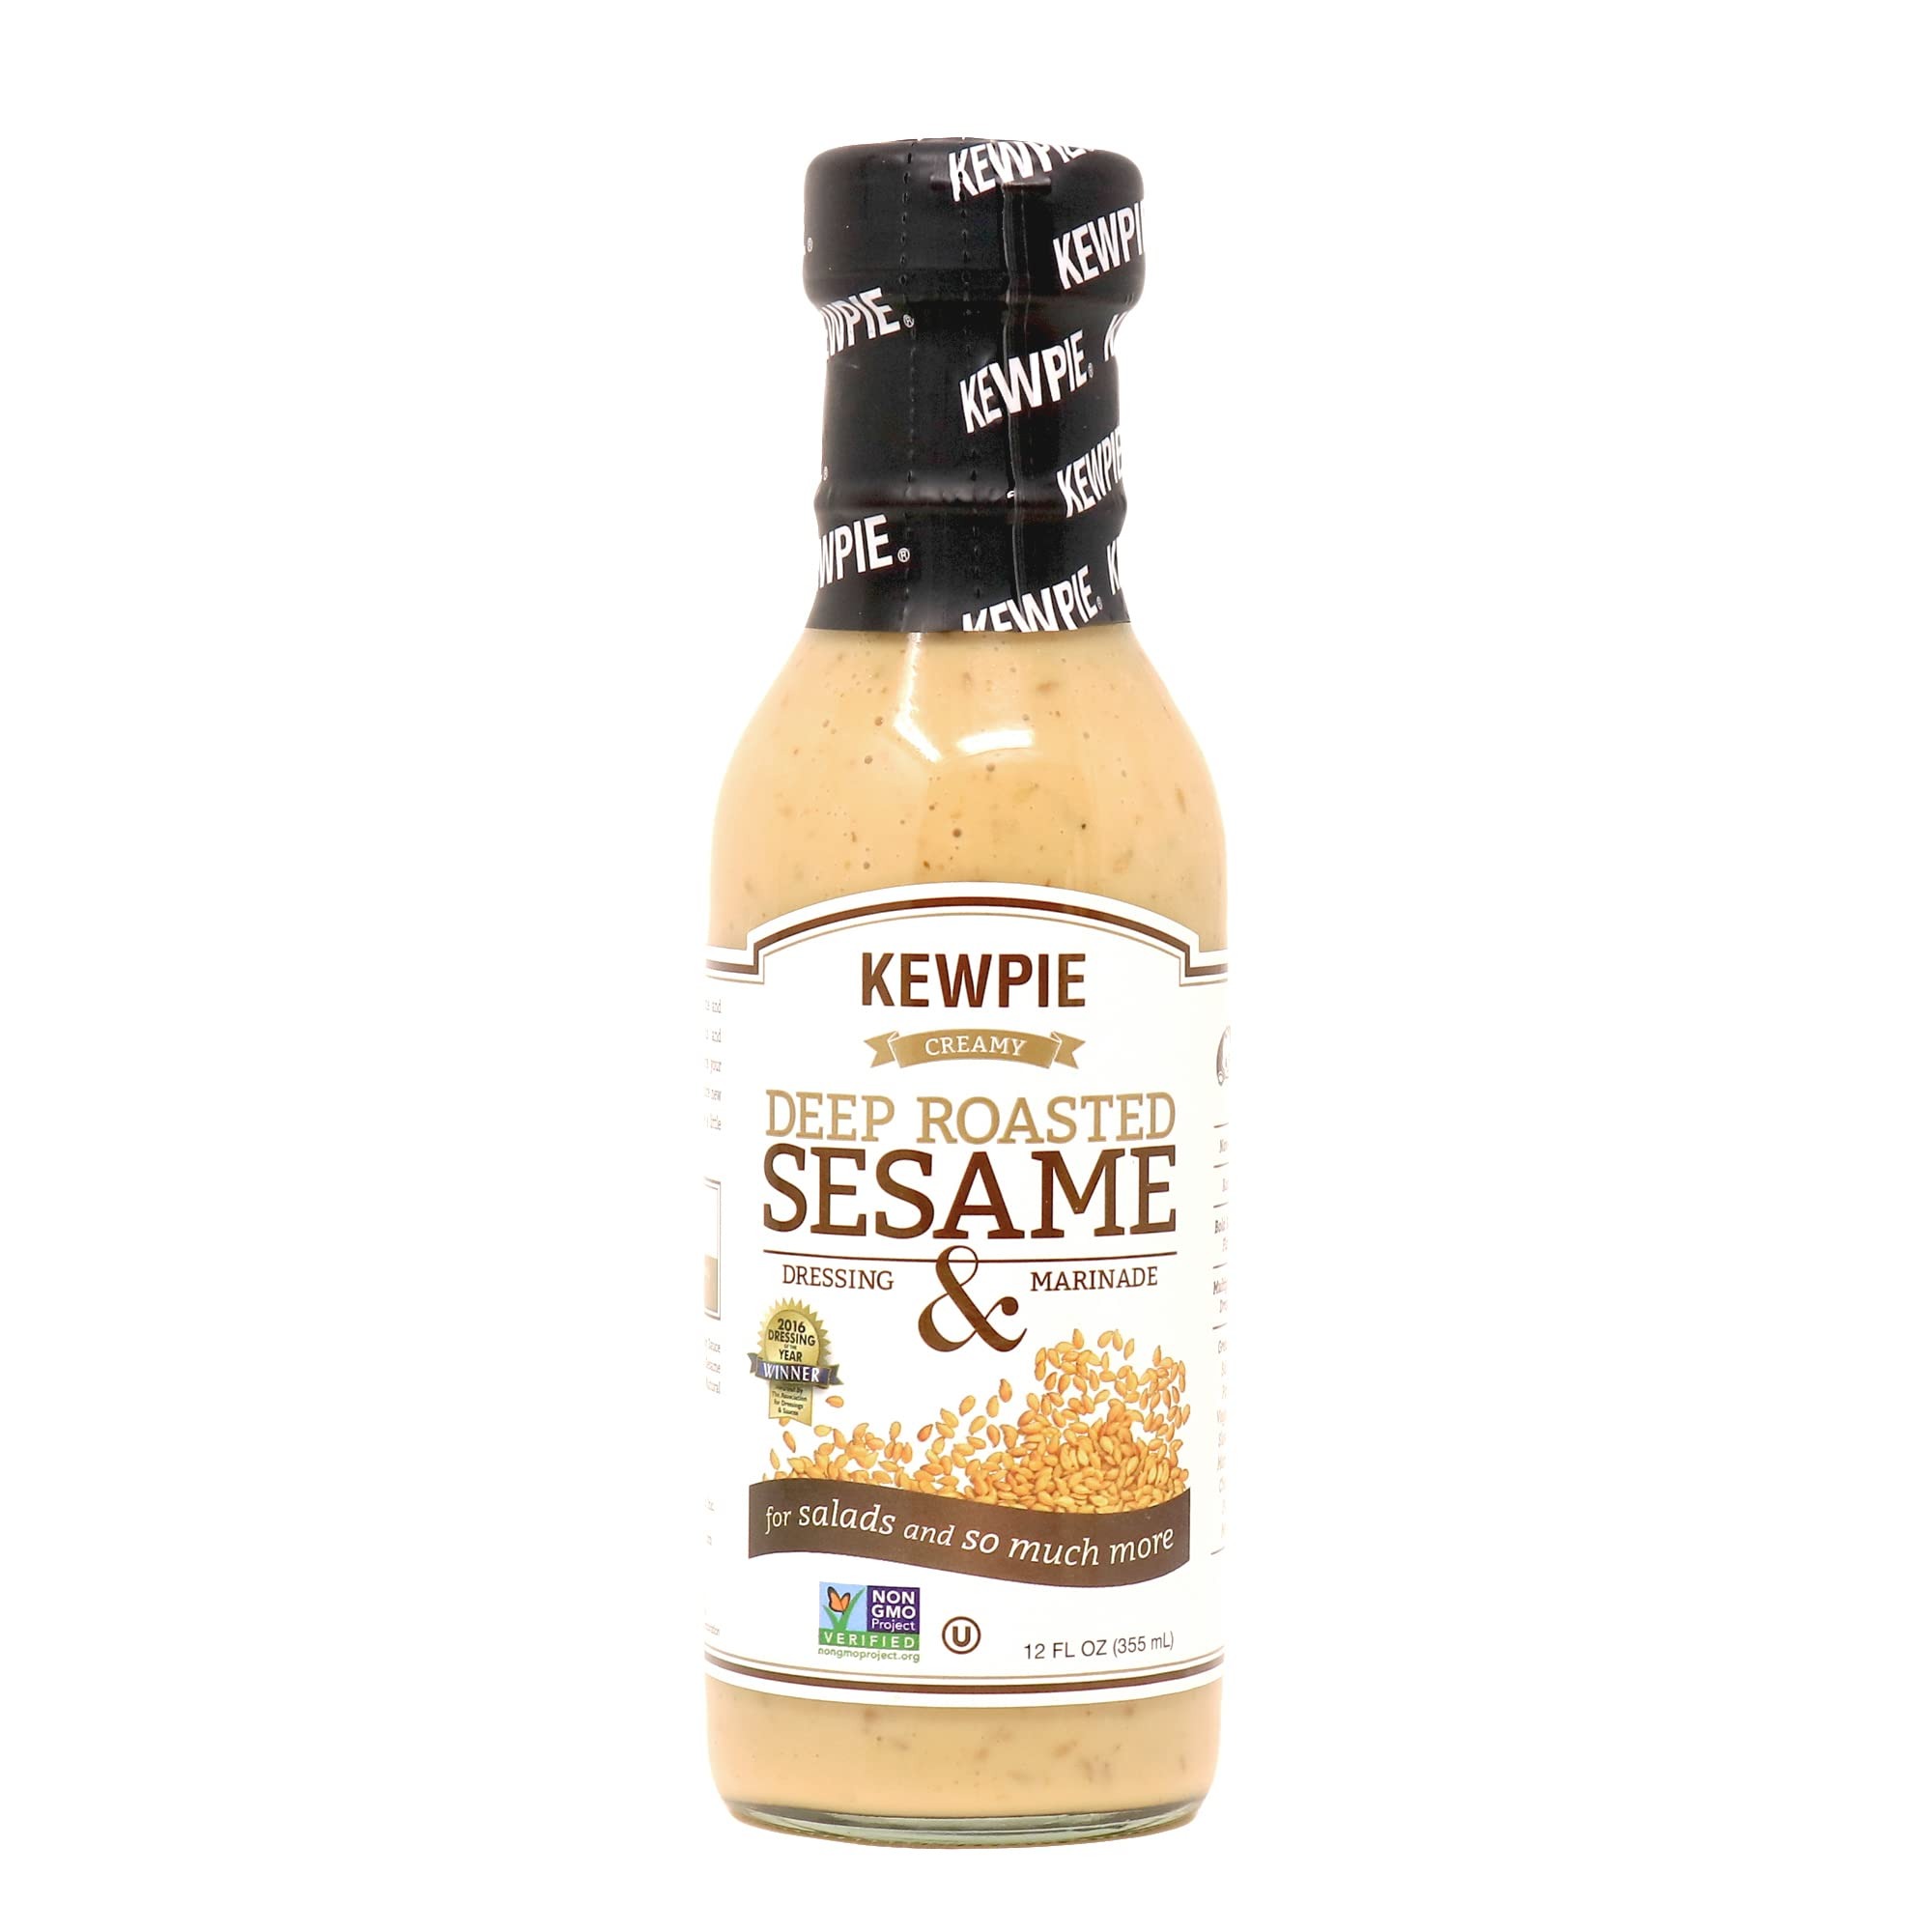
Item Name: [KEWPIE] Deep Roasted Sesame Dressing, Dressing of the Year Winner, Best Asian Dressing and Marinade, 12oz (Pack of 2)
Product Description: Founded in 1919, Kewpie has been bringing consumers in Japan bold and distinctive flavors for a century. Now, thanks to their expansion into the US, you can taste their award-winning roasted sesame salad dressing without having to import it yourself. This take on the traditional sesame Japanese dressing is full of nutty sesame flavor backed with the taste of soy and finishing with a slightly sweet aftertaste. <br/><br/> Try this versatile dressing as a marinade in your chicken recipes or as a sauce for your pasta salad. Use it as a finishing sauce or a glaze in all your fish recipes. The possibilities are endless, and once you’ve had a taste of this addictive dressing you’ll wonder how your fridge ever survived without it. <br/><br/> Please shake well before use, as natural separation may occur, and refrigerate after opening.
Value: 24.0
Unit: Fl Oz

Price: 8.74